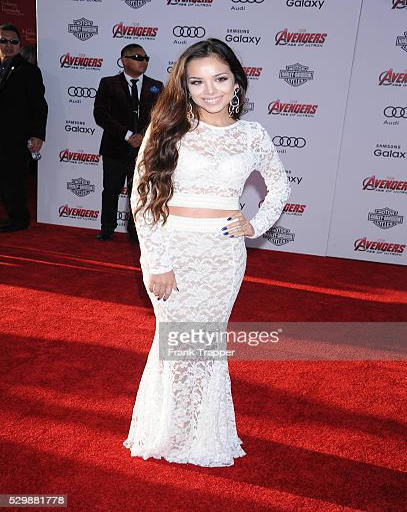
person arrives at the premiere of work of fiction held